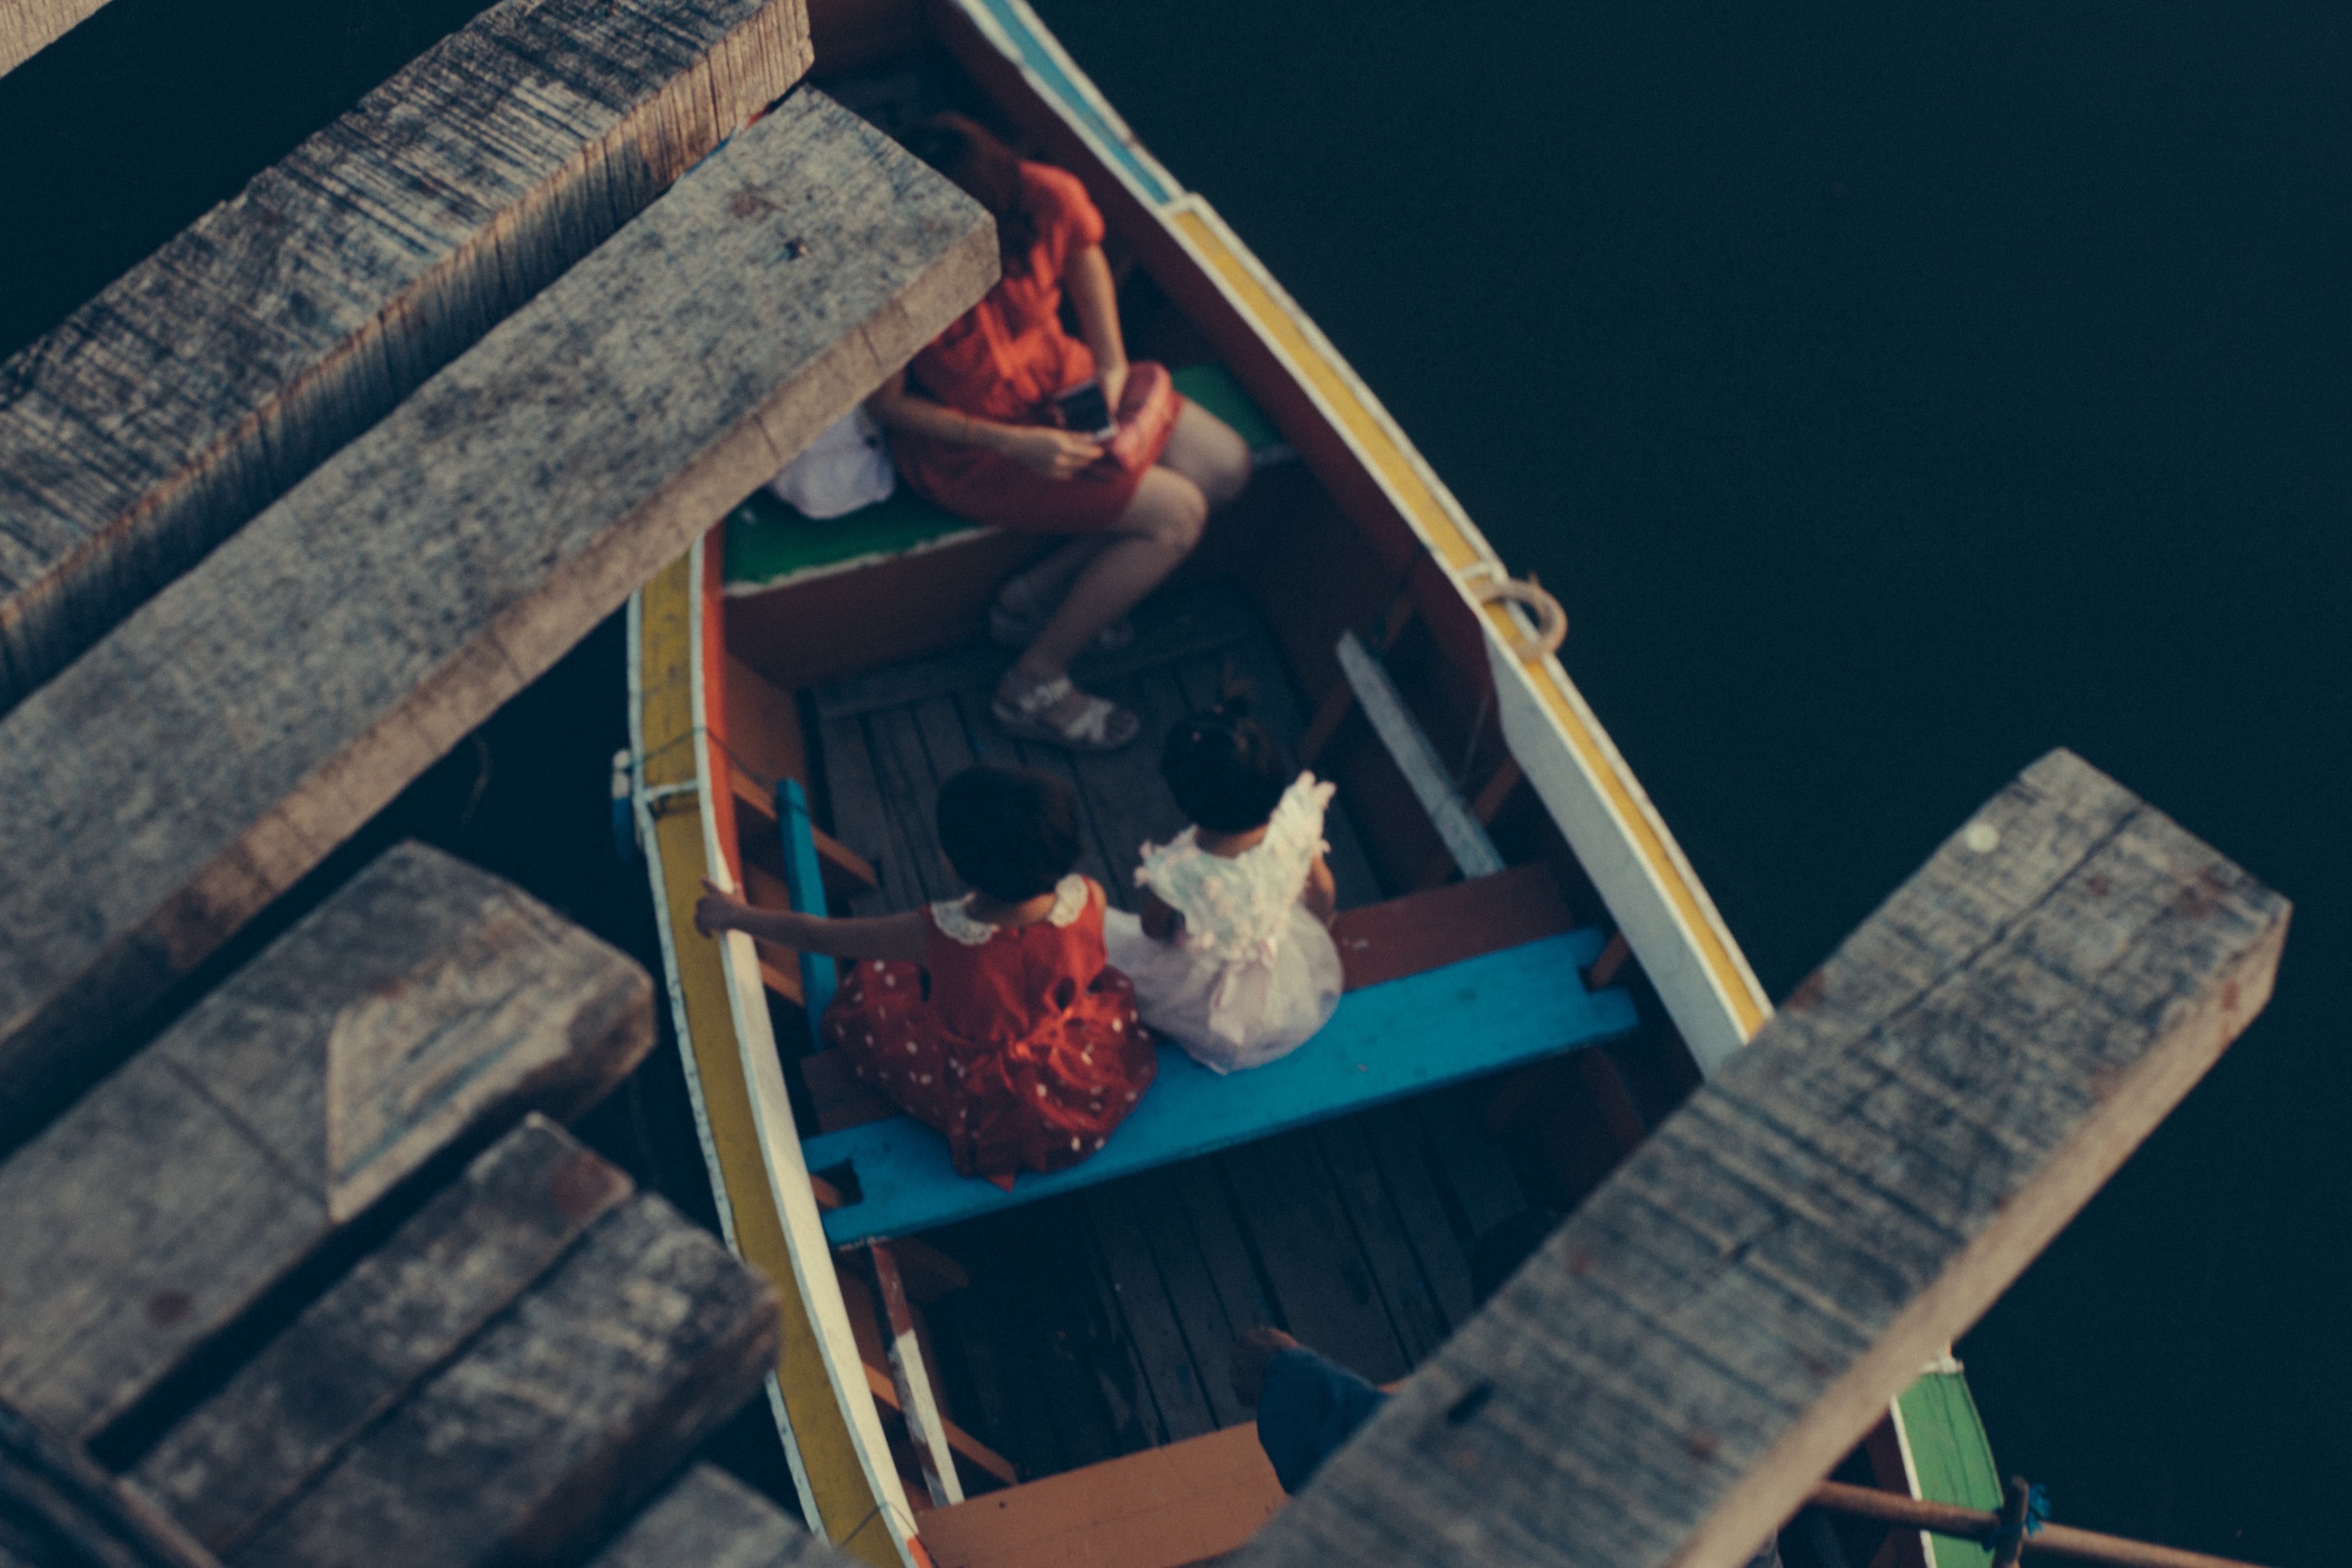
recreation, red, fun